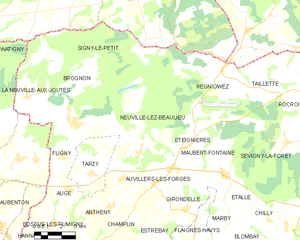
Carte des communes françaises: Neuville-lez-Beaulieu